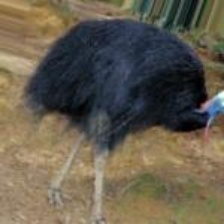
Species: CASSOWARY
Scientific name: CASUARIUS